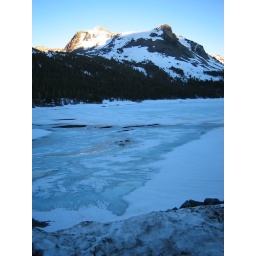
Some alpine lake formed by glacial melt... with cool mountains in the background. Can't wait to learn the names.